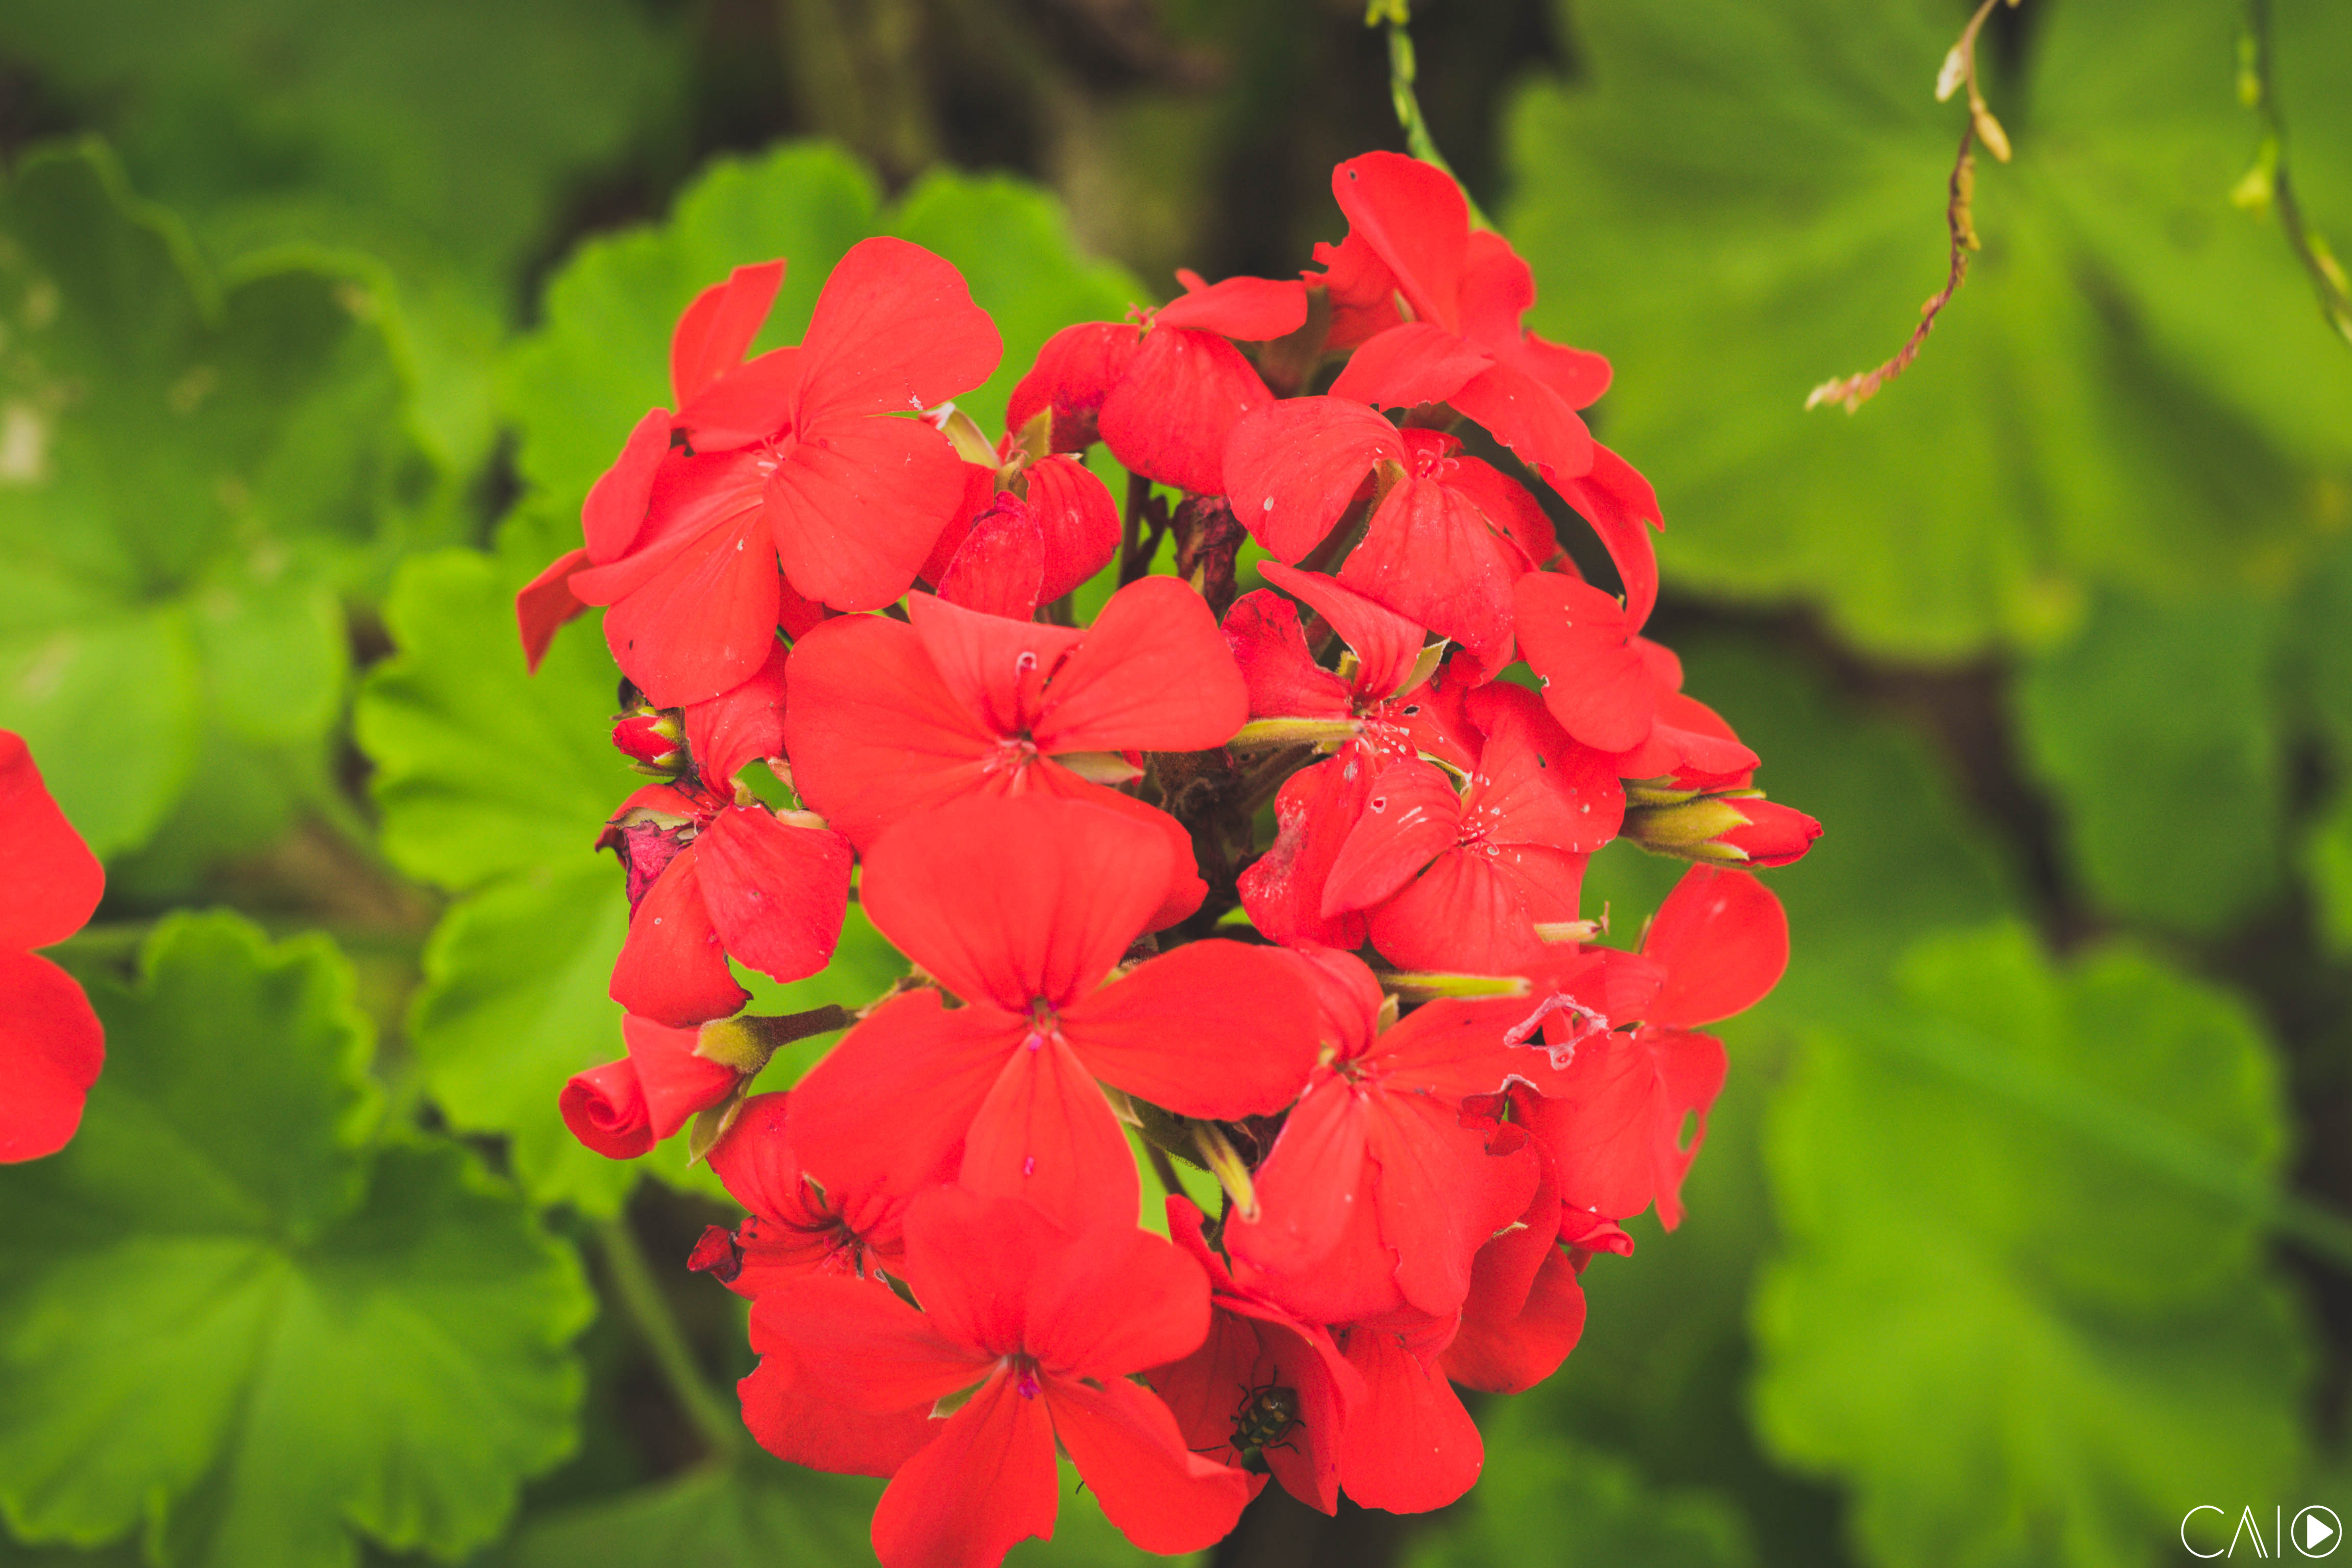
flower, flowers, red, plant, flora, flowering plant, petal, annual plant, wildflower, geranium, geraniaceae, geraniales